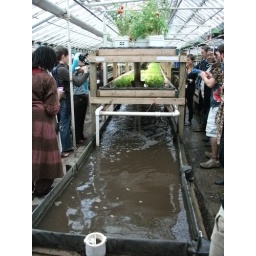
Aquaponics shot! Fish in the water on the bottom, greens fed by fish water in the middle, tomatoes fed by fish water on top.